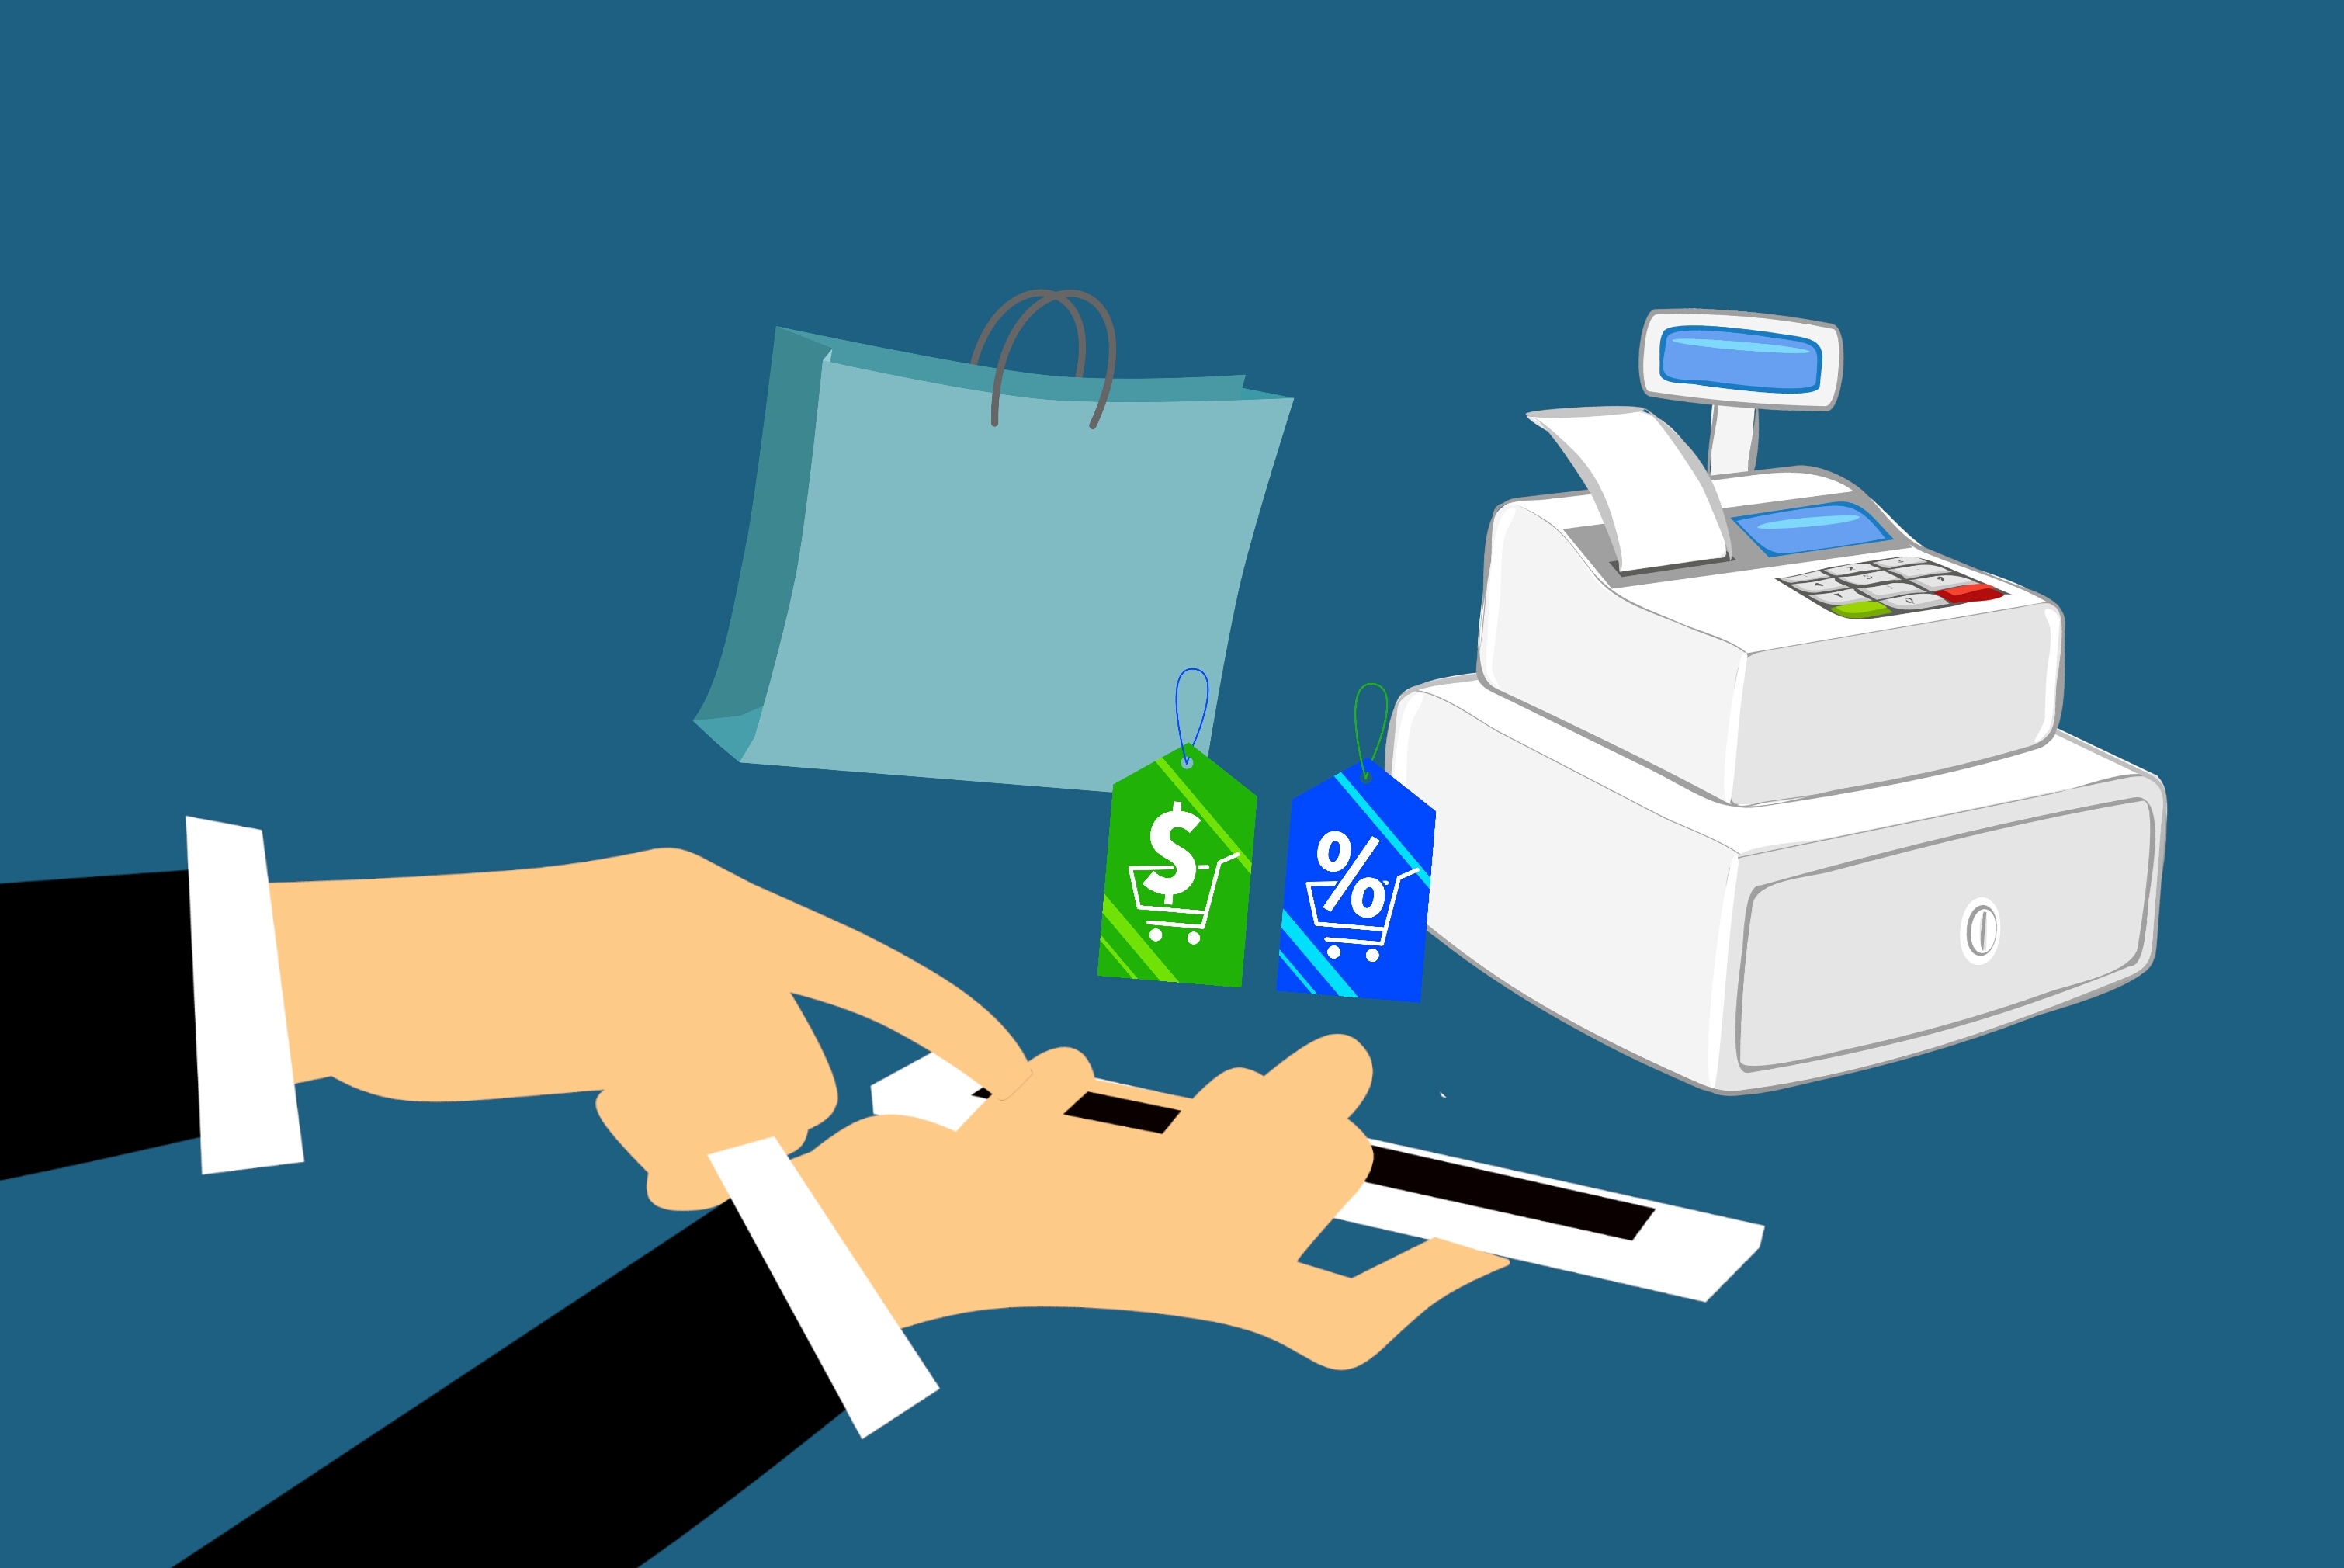
shopping, online, ecommerce, business, buying, card, cellphone, banking, credit, electronic, device, finance, mobile, mobility, paying, payment, phone, telephone, transaction, wallet, chip, commerce, money, purchase, store, product, technology, design, font, line, material, brand, angle, illustration